Scientology

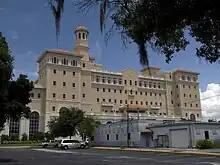
The Super Power Building of the FLAG Scientology complex in Clearwater, Florida

The Church of Scientology is headquartered at "Gold Base" in Riverside County, California, where the highest Sea Org officials work, and at "Flag Land Base" in Clearwater, Florida. The organization operates on a hierarchical and top-down basis, being largely bureaucratic in structure. It claims to be the only true voice of Scientology.